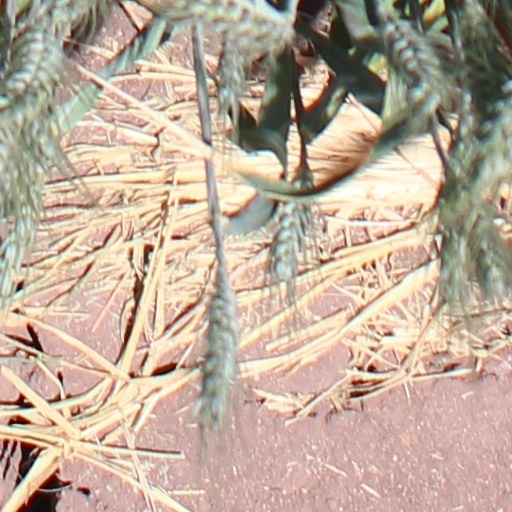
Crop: wheat